Patrick Etshimi

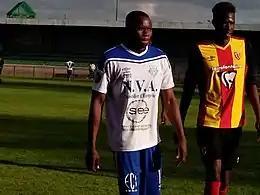
Etshimi in 2017

Patrick Etshimi Kindenge (born 26 February 1989), commonly known as Patrick Etshimi, is a Congolese professional footballer.